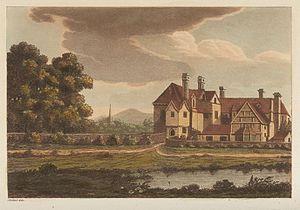
Samuel Ireland est un graveur, éditeur et collectionneur britannique du XVIIIᵉ siècle, mort en juillet 1800. Actif à Londres, il publie dans les années 1790 une série de récits de voyages illustrés par ses soins qui rencontrent un certain succès. Néanmoins, son nom est principalement associé à la découverte de prétendus documents inédits de William Shakespeare, en réalité des faux produits par son fils, William Henry Ireland. Bien qu'il soit tourné en dérision après la découverte du pot aux roses, Samuel Ireland affirme contre vents et marées croire en l'authenticité des pièces fabriquées par son fils, et ce, jusqu'à sa mort. Son rôle exact dans cette supercherie, victime ou complice, reste débattu.